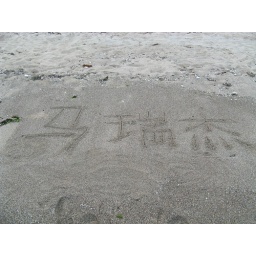
My Chinese name, written on the sand on a beach in Bulusan